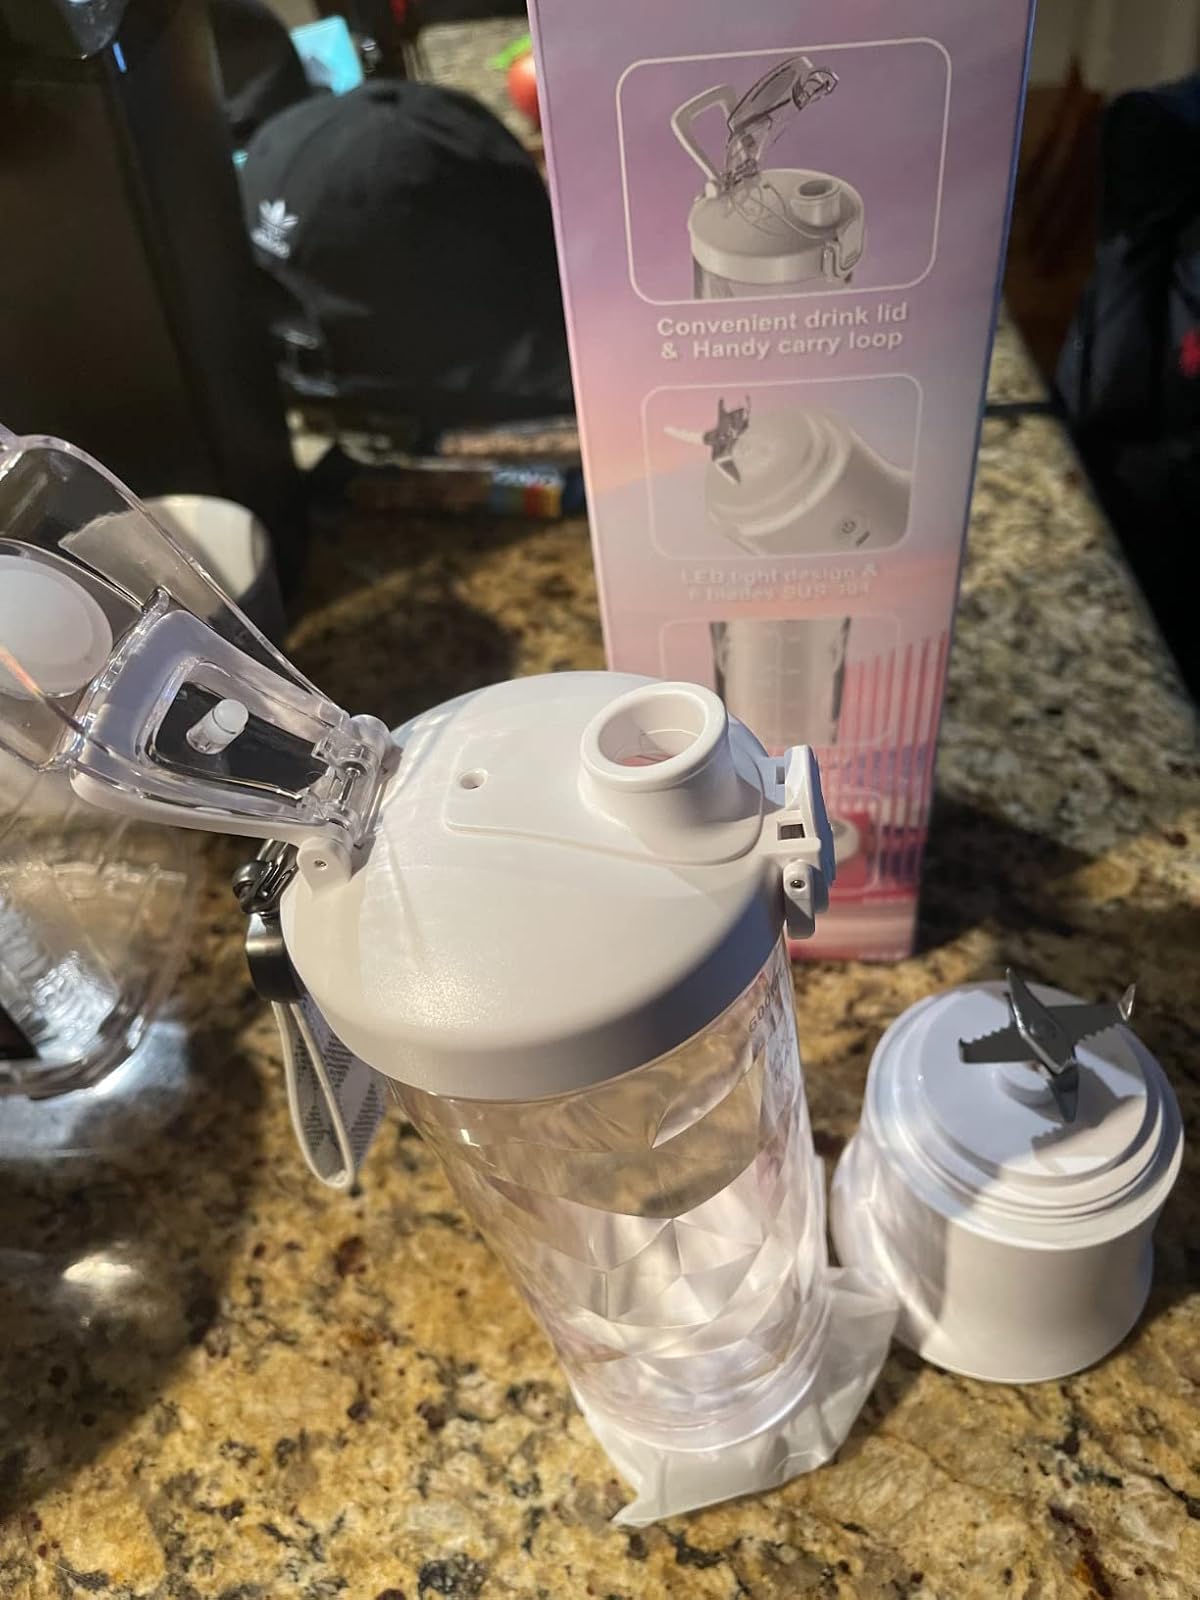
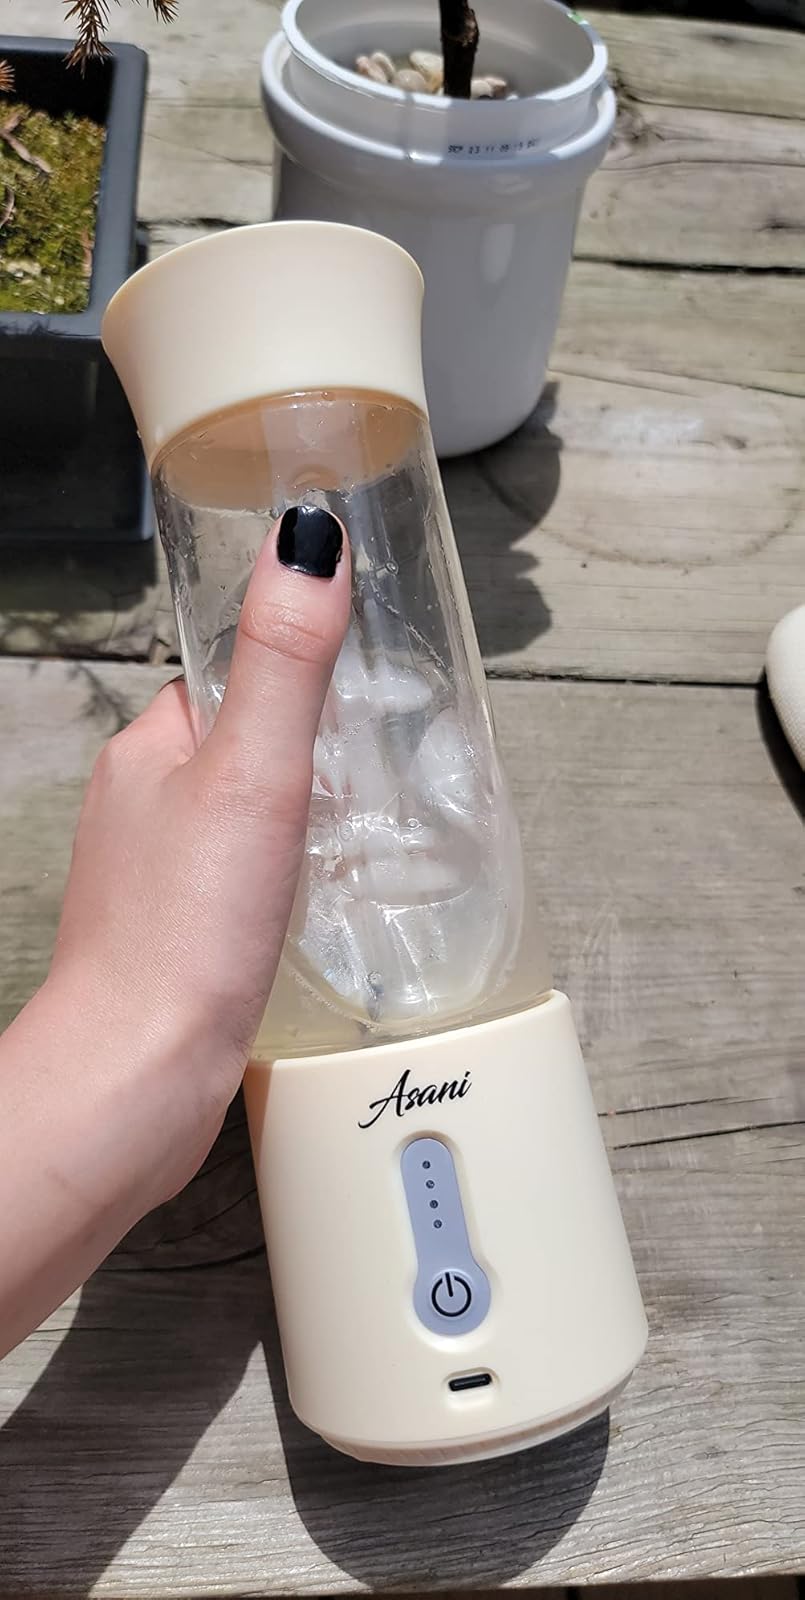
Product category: items_blender
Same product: no